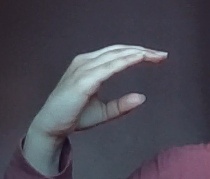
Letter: jeem